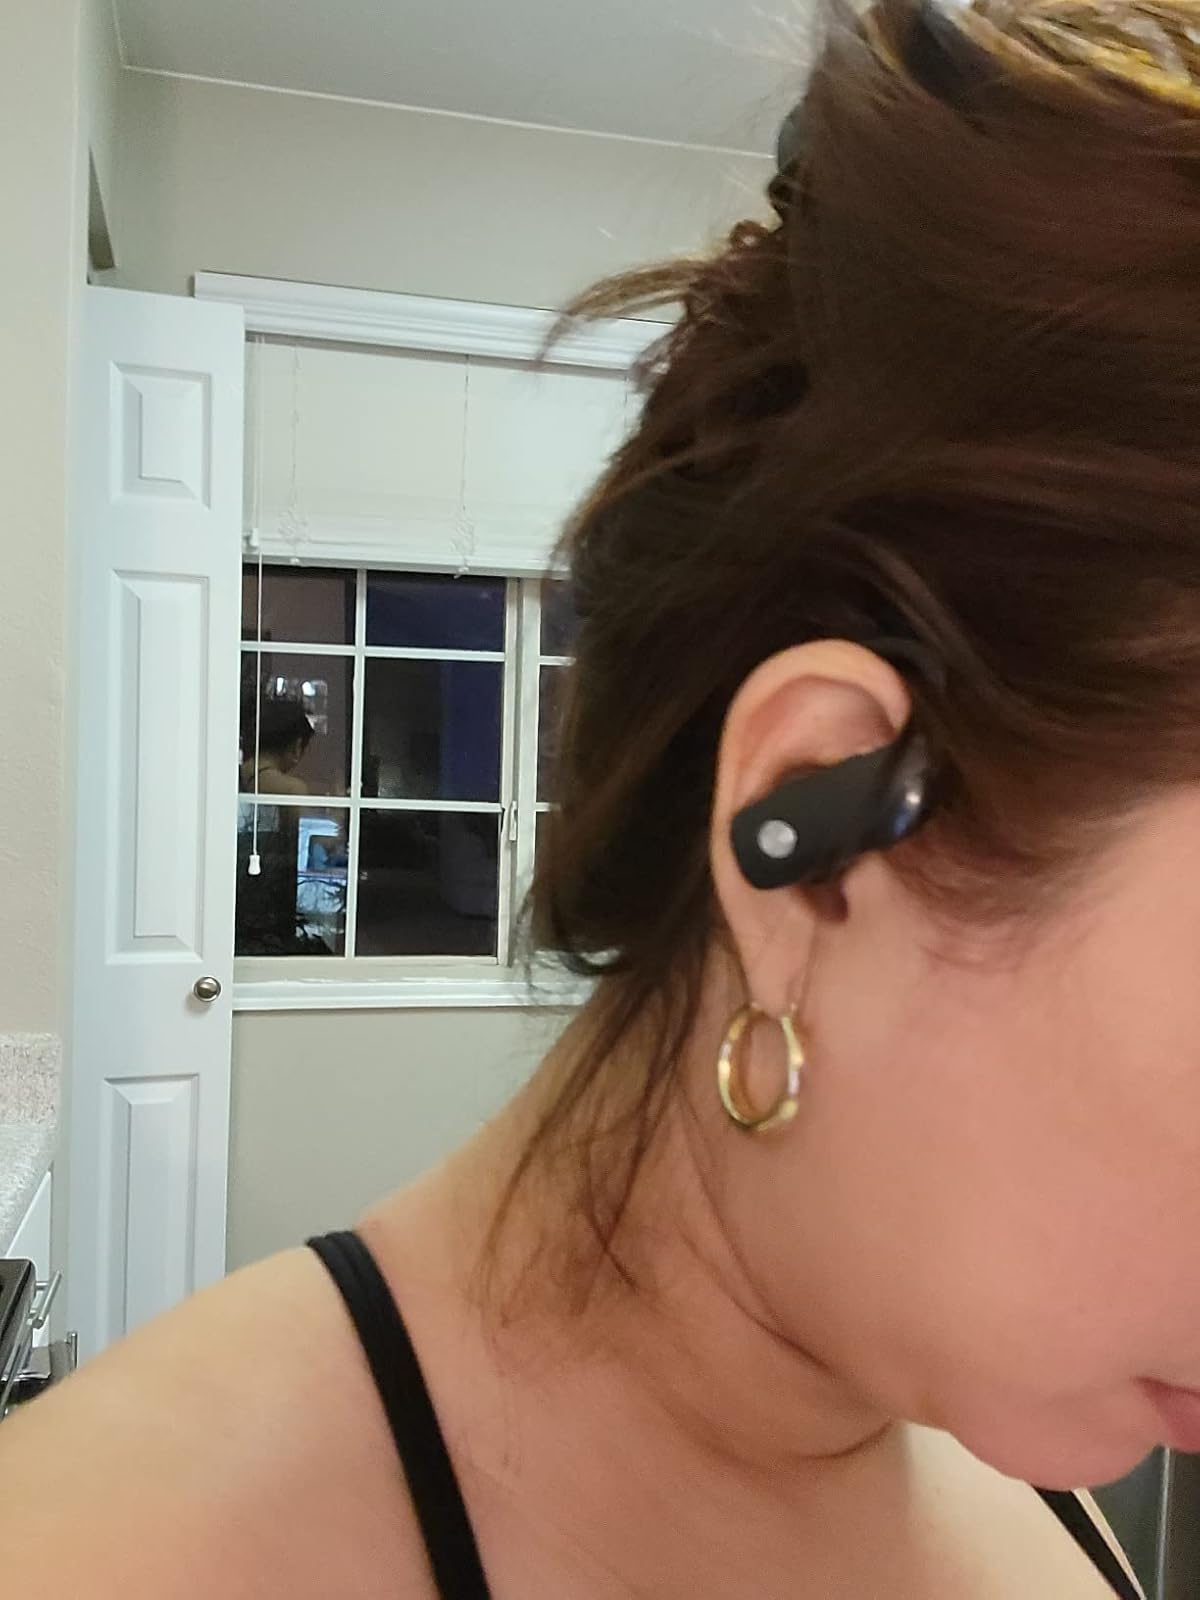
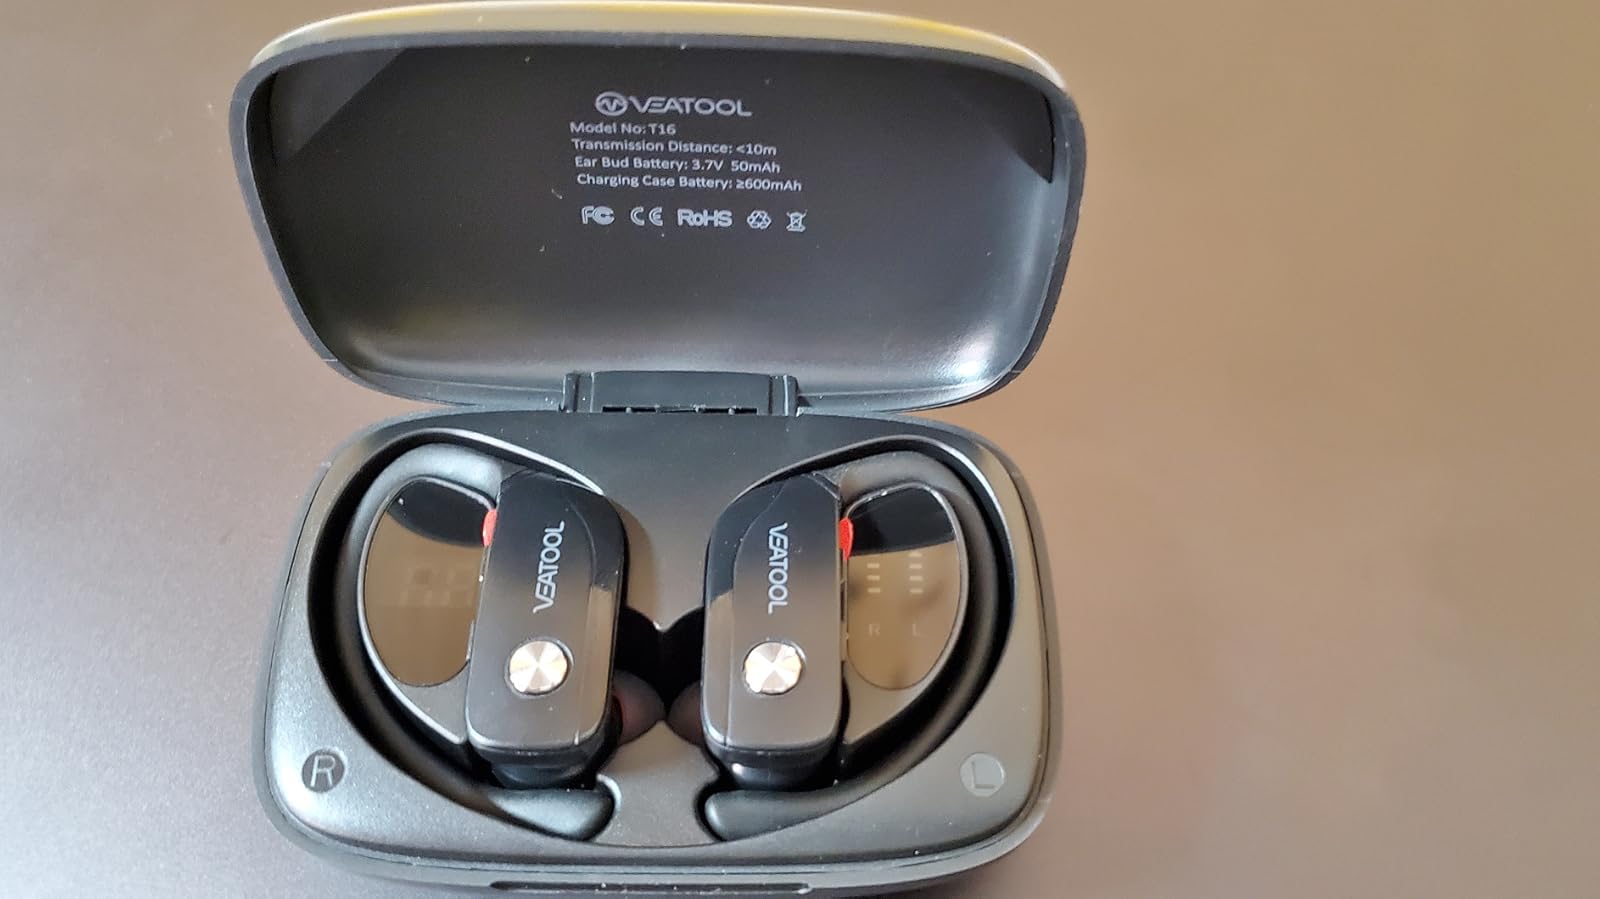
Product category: earbuds
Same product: yes